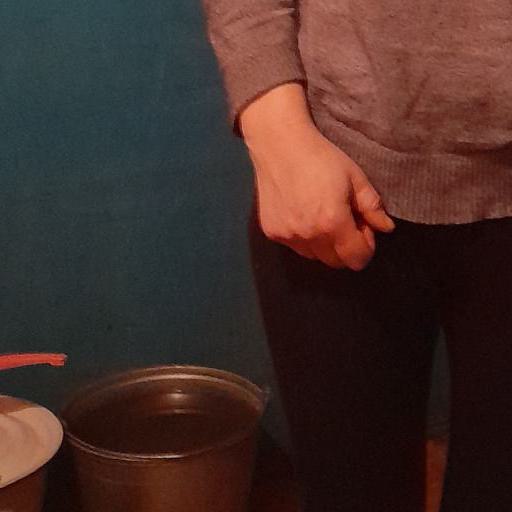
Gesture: no_gesture